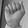
ASL letter: A